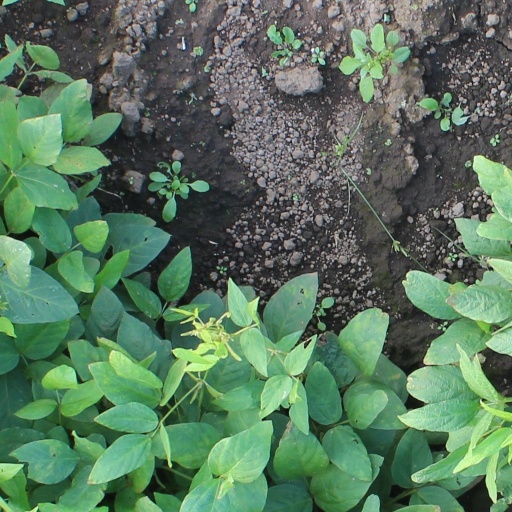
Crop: soybean